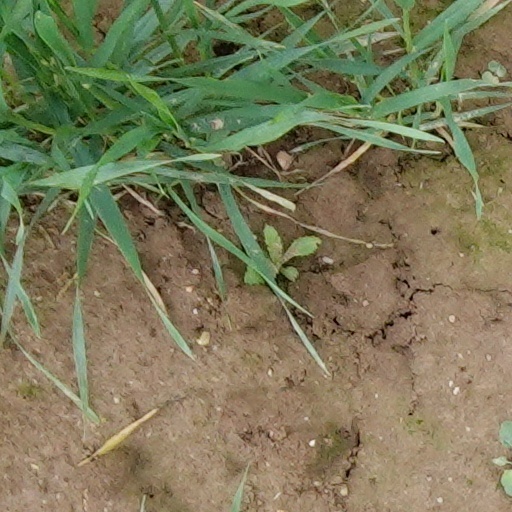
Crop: wheat